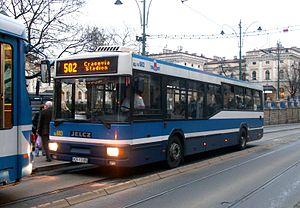
Jelcz M121MB (#DJ683), Cracovie, Pologne.
La ville de Cracovie compte 757 430 habitants. Les transports publics sont gérés et financés par la ZIKiT, et effectués majoritairement par la MPK. Le premier opérateur privé, choisi à la suite d'un appel d'offres, a été introduit le 1ᵉʳ mai 2008. Il s'agit d'Egged-Mobilis.